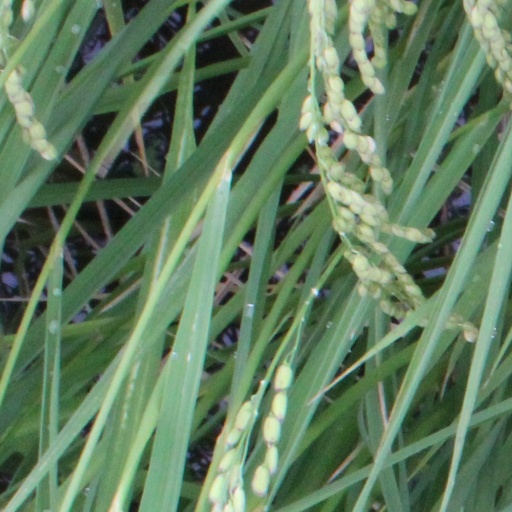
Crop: rice